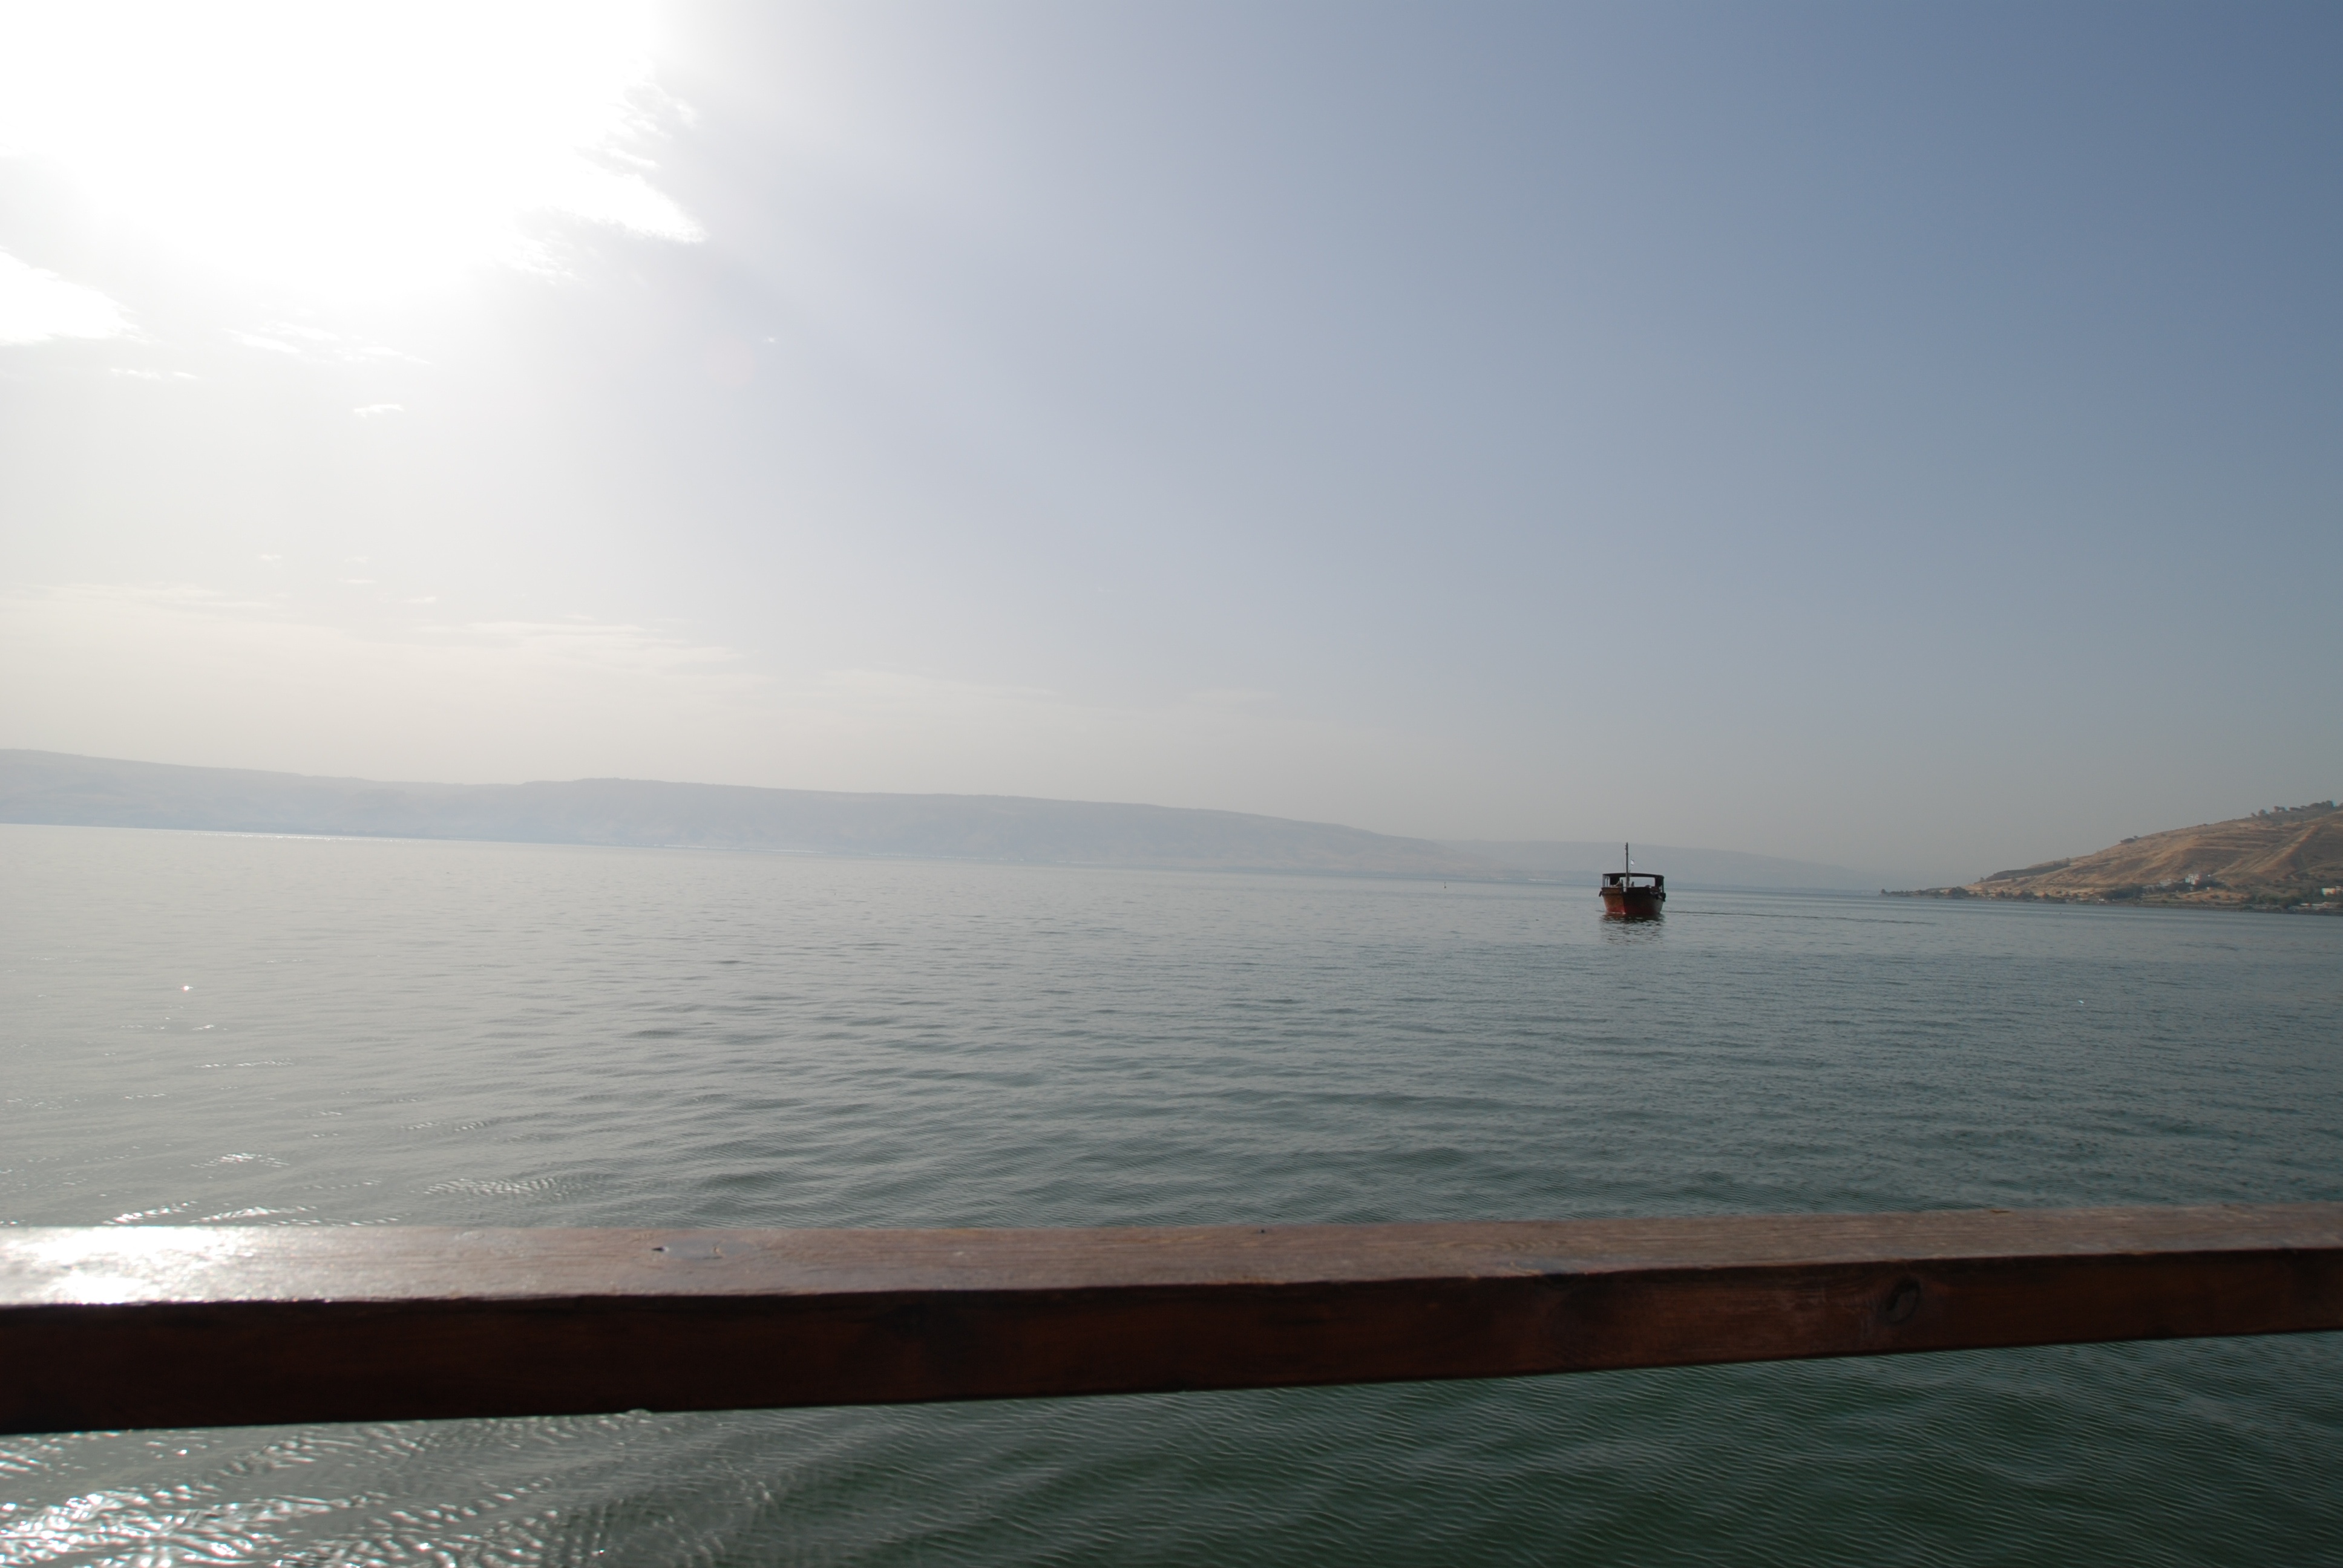
sea, coast, ocean, horizon, boat, morning, shore, lake, vehicle, bay, reservoir, body of water, boating